SS Belgenland (1914)

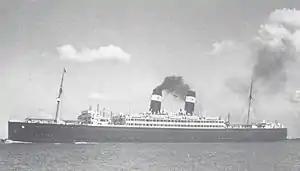
in September 1932 took most of "Belgenland"s crew from New York to Antwerp to be paid off.

Being registered in the UK, "Belgenland" was exempt from U.S. alcohol prohibition law when outside U.S. territorial waters. For her showboat cruises she had a large bar on her quarterdeck serving refrigerated lager. Fares for each six-day cruise started from $70 per passenger, inclusive of all meals. All liquor was extra, and it was from these sales that the cruises made much of their profit.